Roman Libya

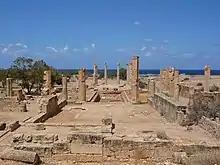
Ptolemais: the Villa of Columns

In April 534 AD, the former Roman provincial system along with the full apparatus of Roman administration was restored, under a praetorian prefect. During the following years, under the smart general Solomon, who combined the offices of both "magister militum" and praetorian prefect of Africa, Roman rule in Libya was strengthened (Theodorias was refounded ), but the fighting continued against the Berber tribes on the hinterland.